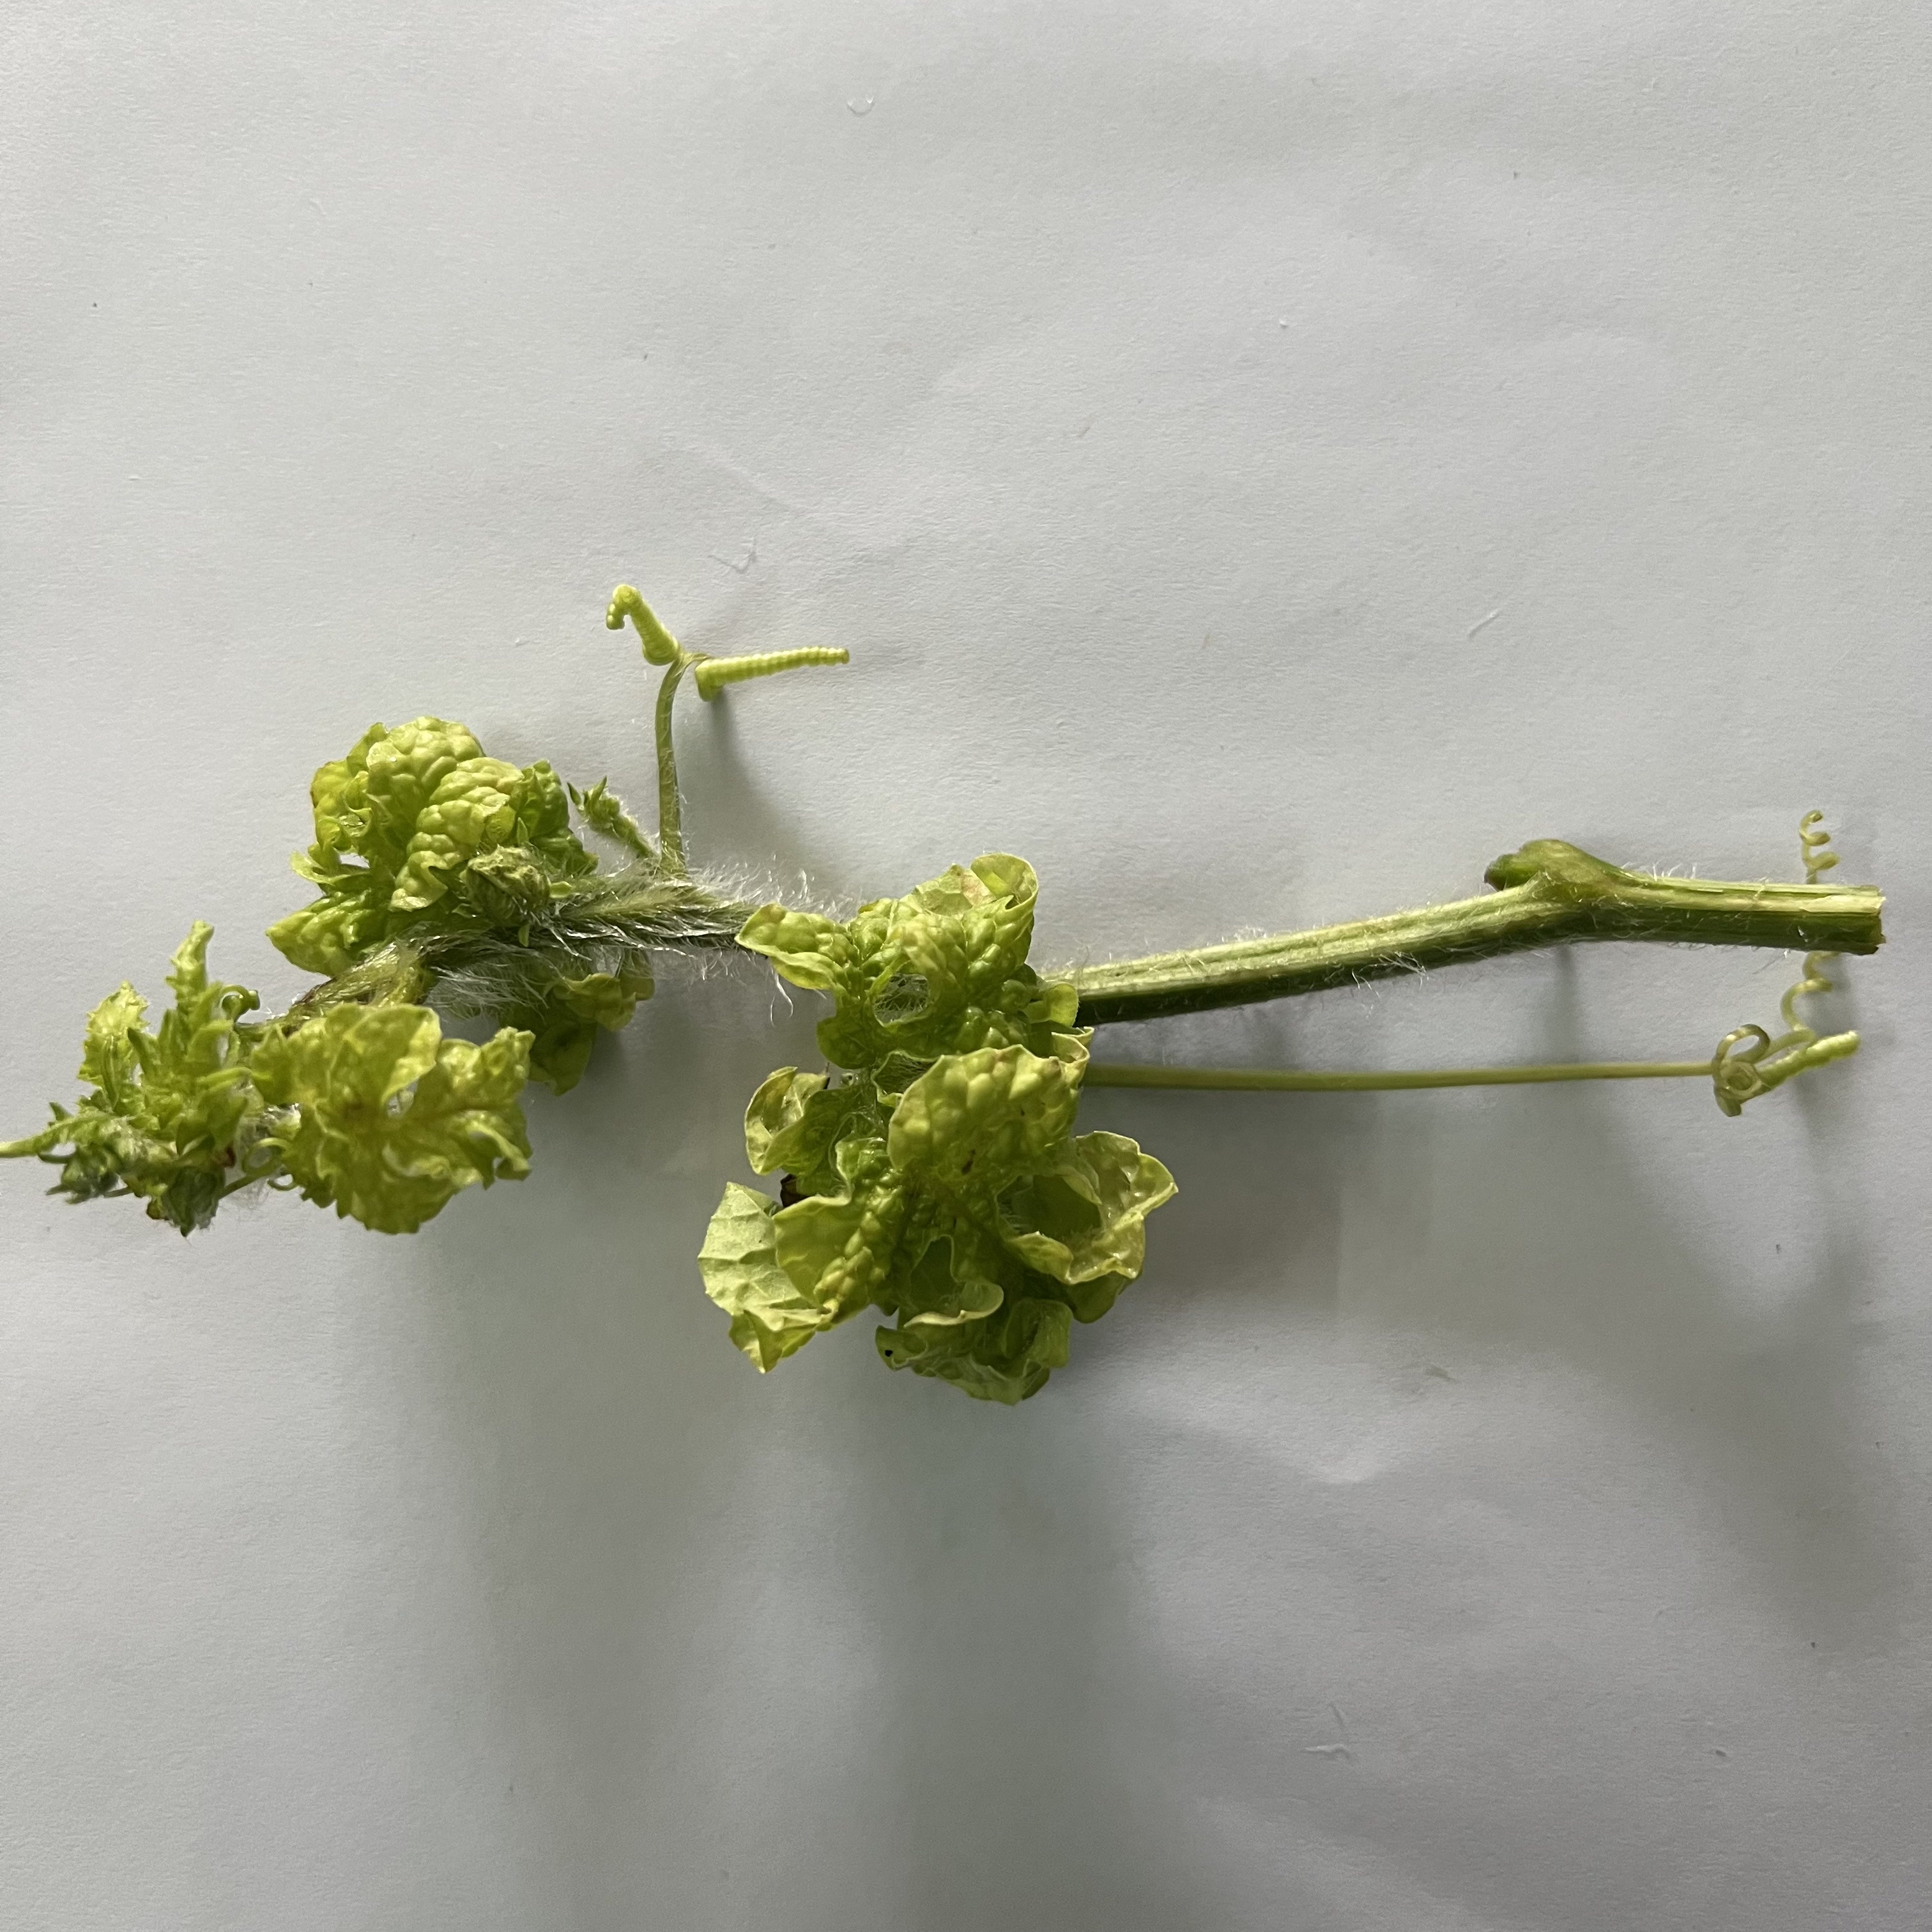
Label: Mosaic_Virus